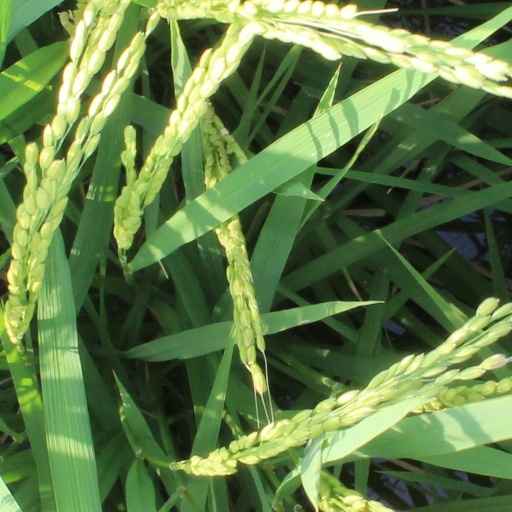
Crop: rice